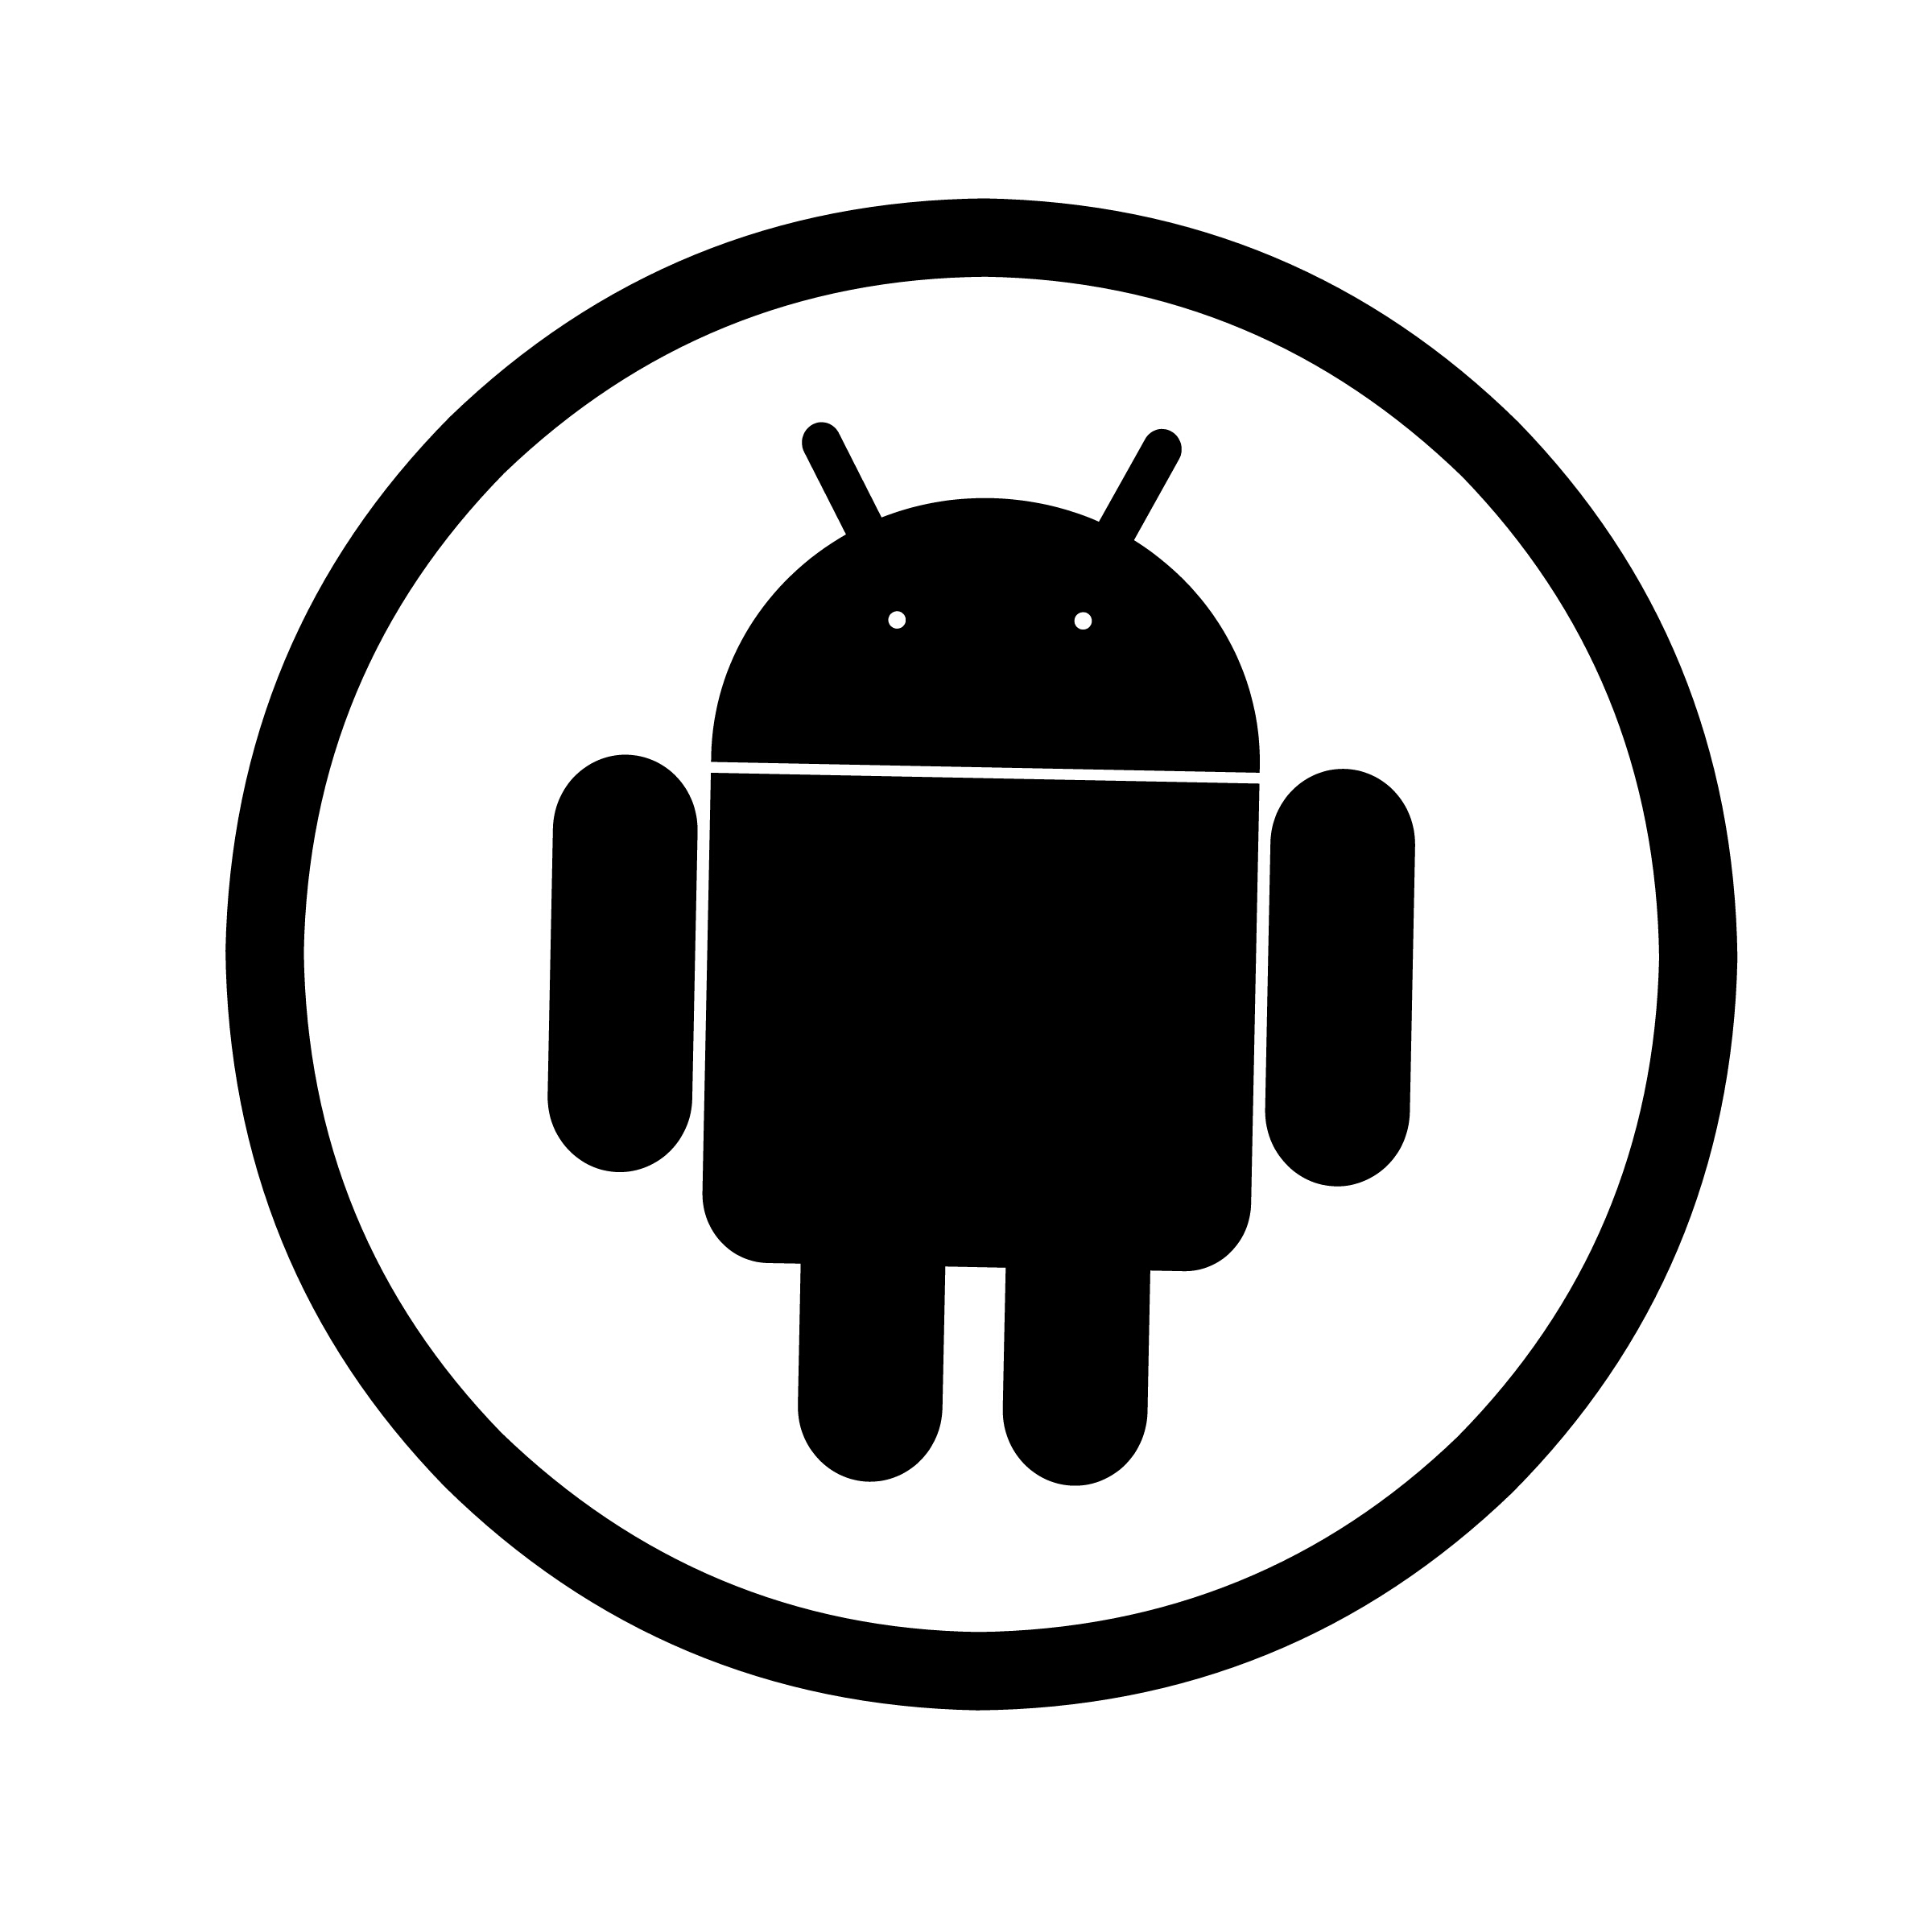
android, system, icon, emblem, classic, symbol, sign, technology, brand, os, operating system, smartphone, new, button, digital, black, black and white, line, font, clip art, silhouette, graphics